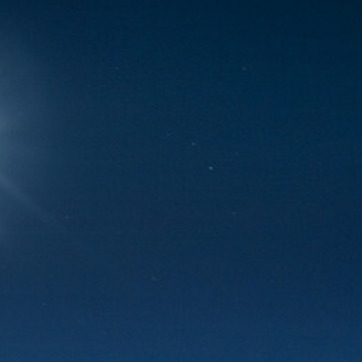
Material: sky